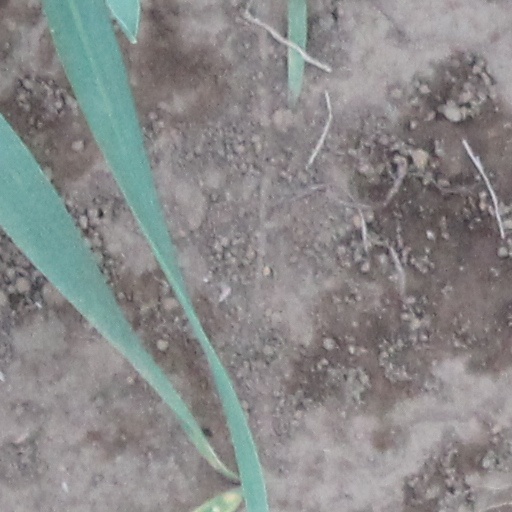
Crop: wheat